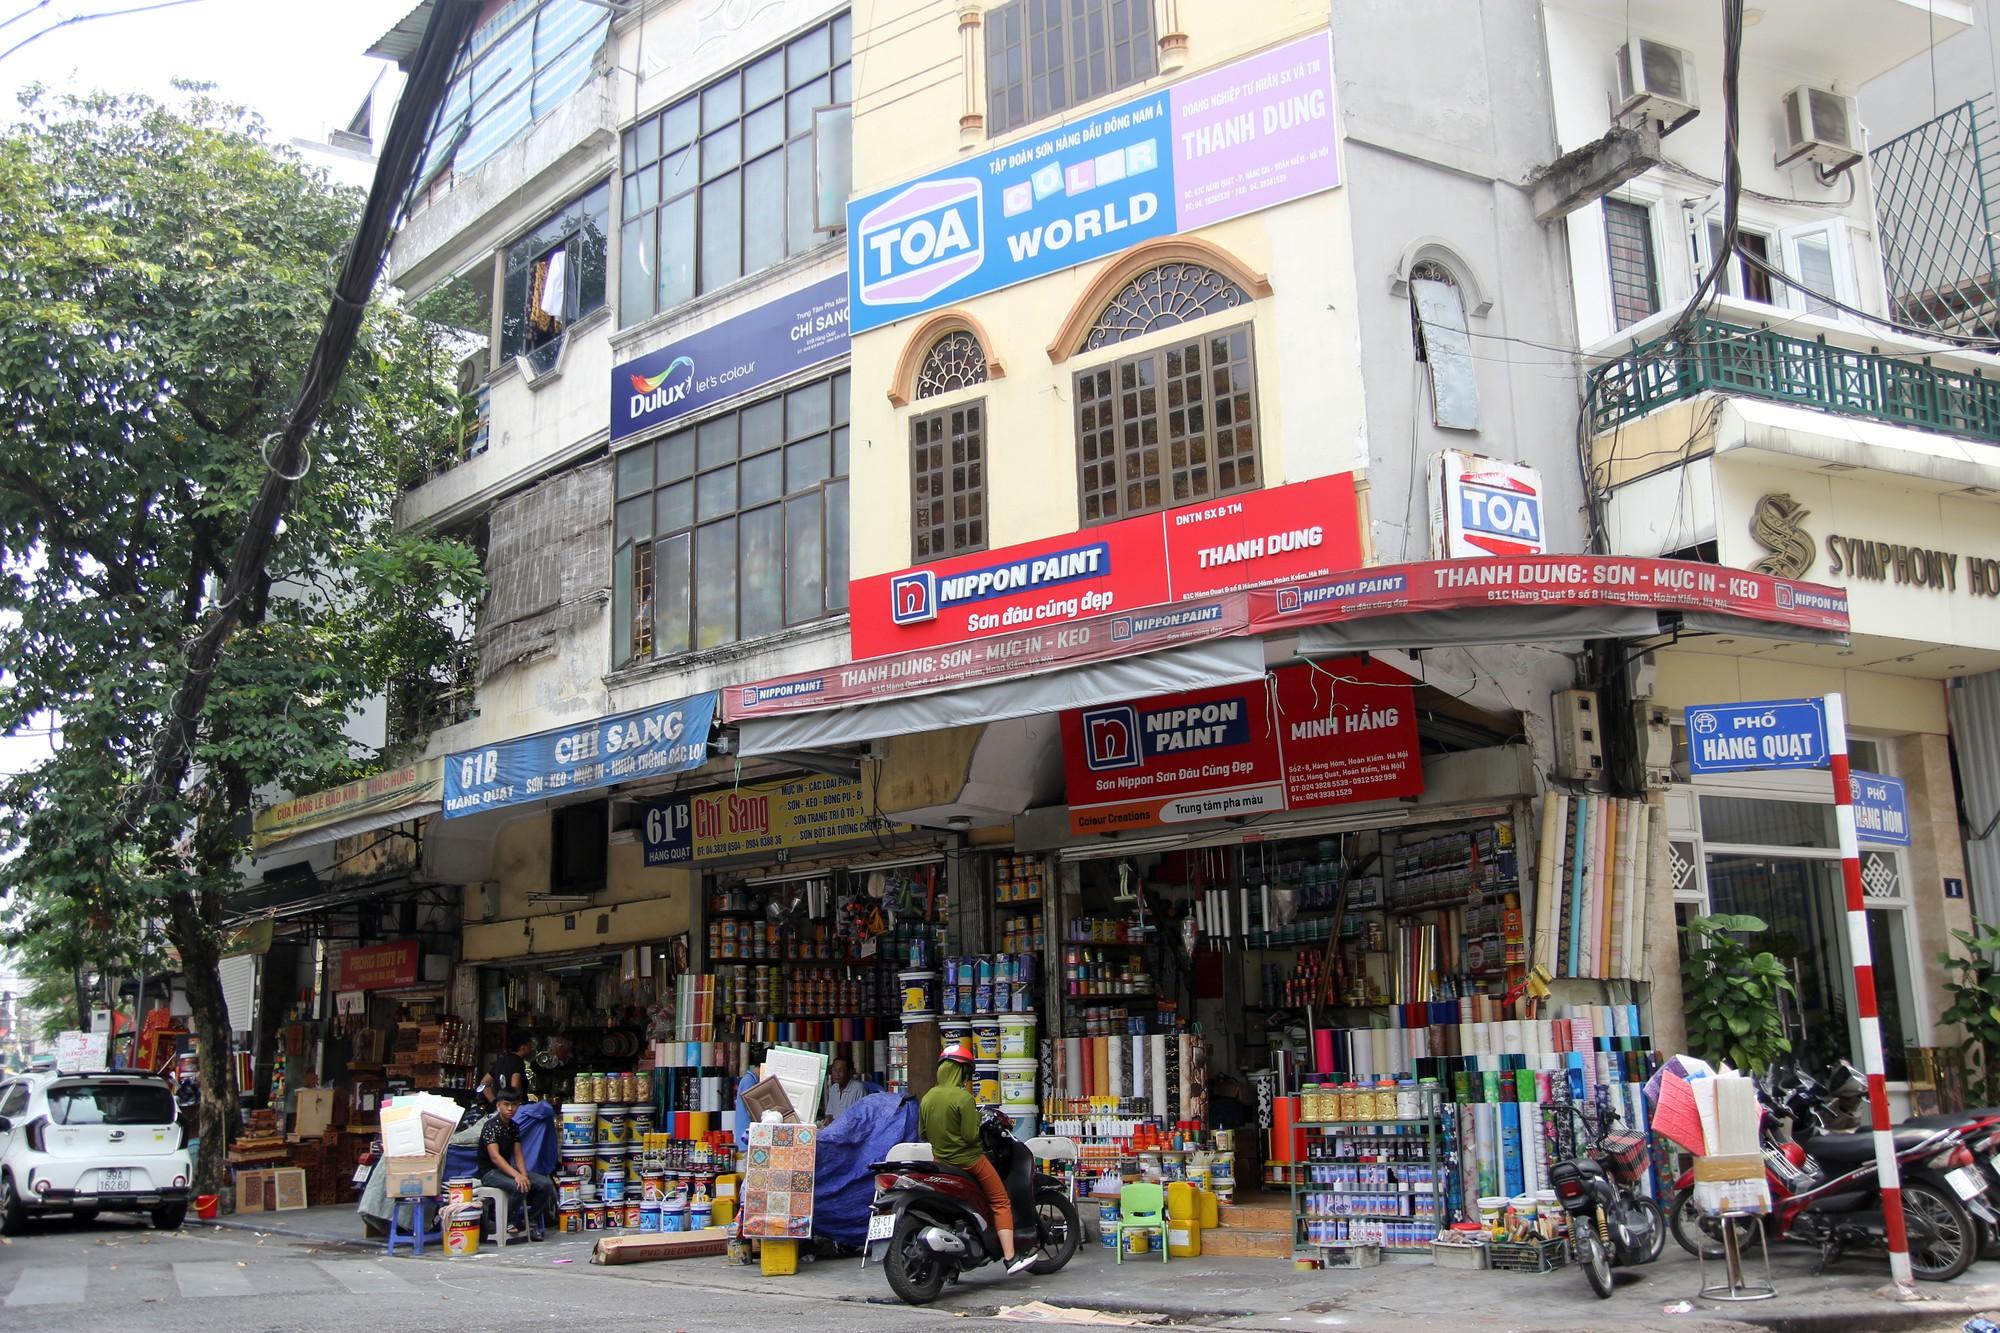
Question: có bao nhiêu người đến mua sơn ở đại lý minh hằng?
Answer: một người